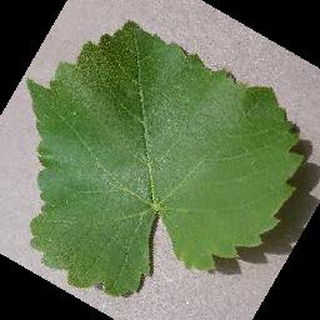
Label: healthy_grape